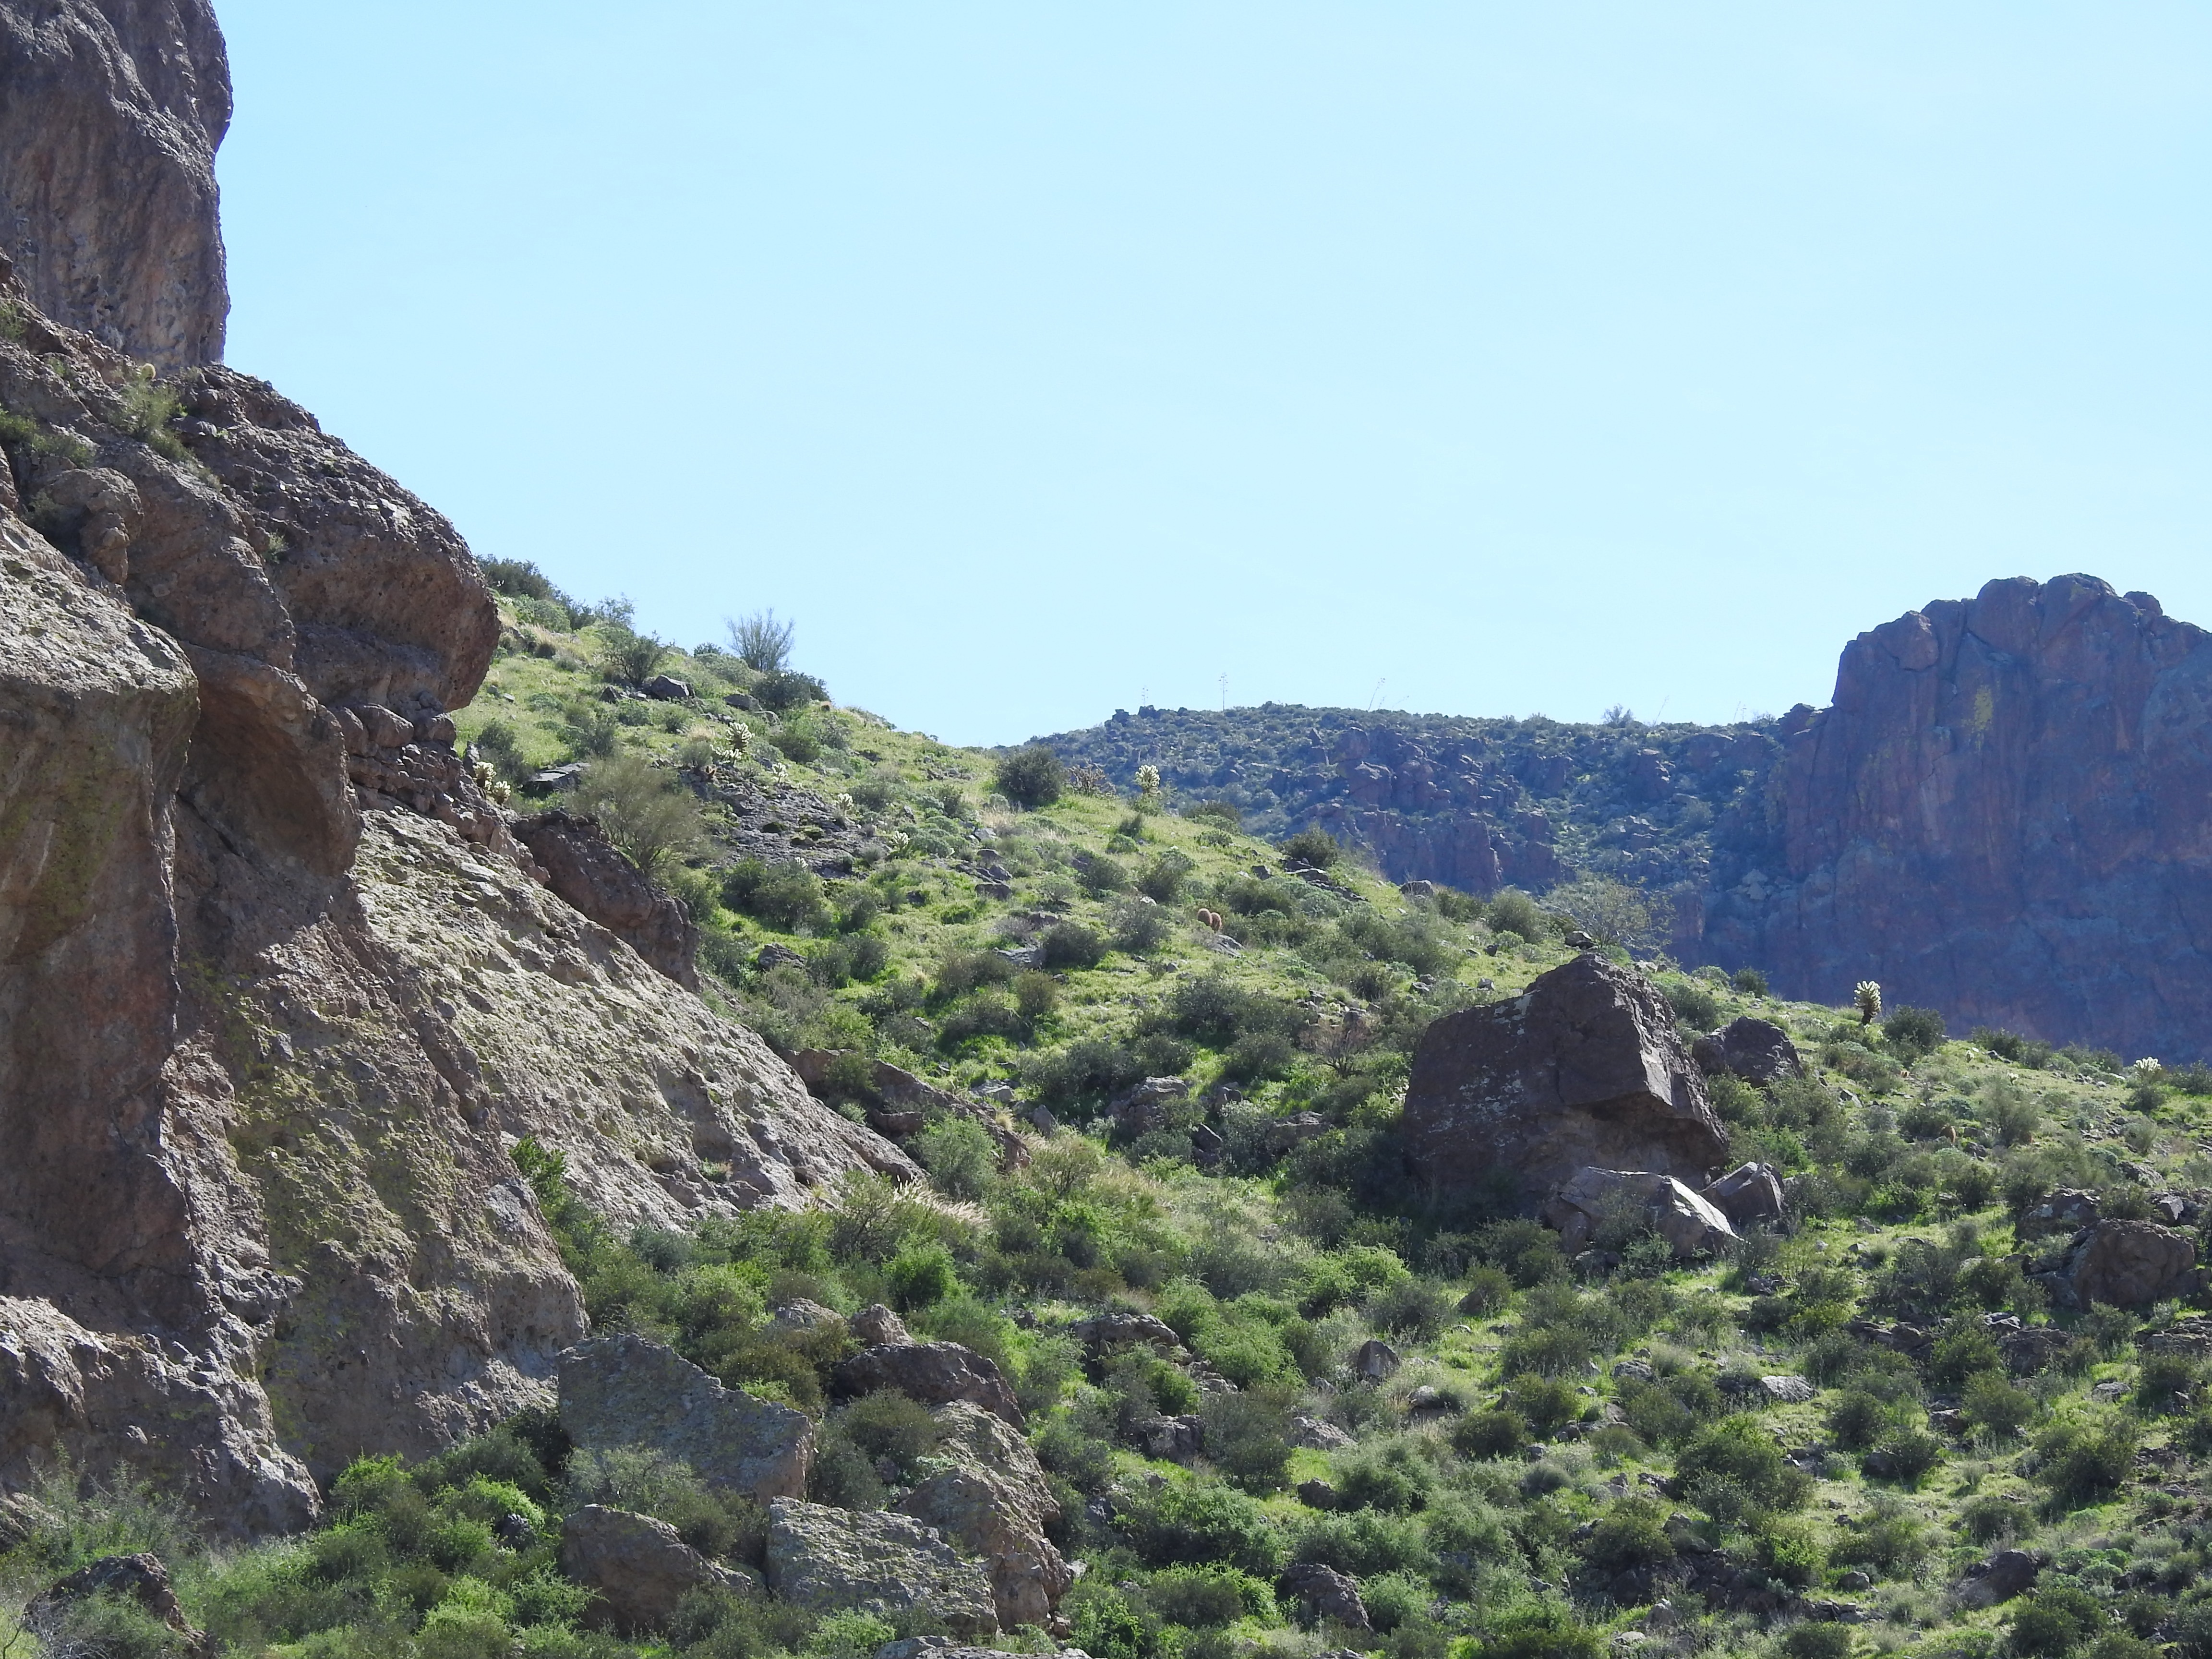
rock, wilderness, walking, mountain, cactus, trail, hill, desert, adventure, valley, mountain range, formation, cliff, canyon, terrain, ridge, arizona, geology, badlands, ravine, plateau, wadi, landform, geographical feature, mountainous landforms